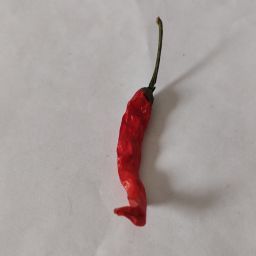
Crop: Chile Pepper
Quality: Dried